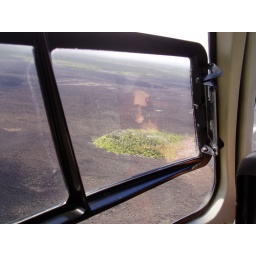
Another small island of rain forest in a field of lava.